Campaign for the neologism "santorum"

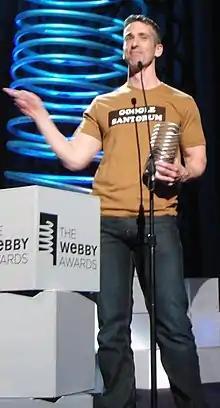
Dan Savage at the Webby Awards, holding his award and wearing a t-shirt that reads "GOOGLE SANTORUM".

The campaign for the neologism "santorum" started with a contest held in May 2003 by Dan Savage, a sex columnist and LGBTQ rights activist. In response to then-US senator Rick Santorum's views on homosexuality and comments about same sex marriage, Savage asked his readers to create a definition for the word "santorum". In his comments, Santorum had stated that "[i]n every society, the definition of marriage has not ever to my knowledge included homosexuality. That's not to pick on homosexuality. It's not, you know, man on child, man on dog, or whatever the case may be." Savage announced the winning entry, which defined "santorum" as "the frothy mixture of lube and fecal matter that is sometimes the byproduct of anal sex." He created a web site, "spreadingsantorum.com" (and "santorum.com"), to promote the definition, which became a top internet search result, displacing the senator's official website on many search engines, including Google, Yahoo! Search, and Bing.